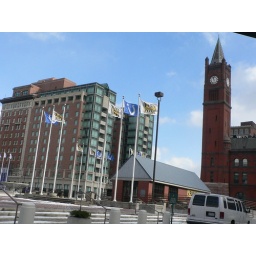
The clock tower of Union Station in Indianapolis